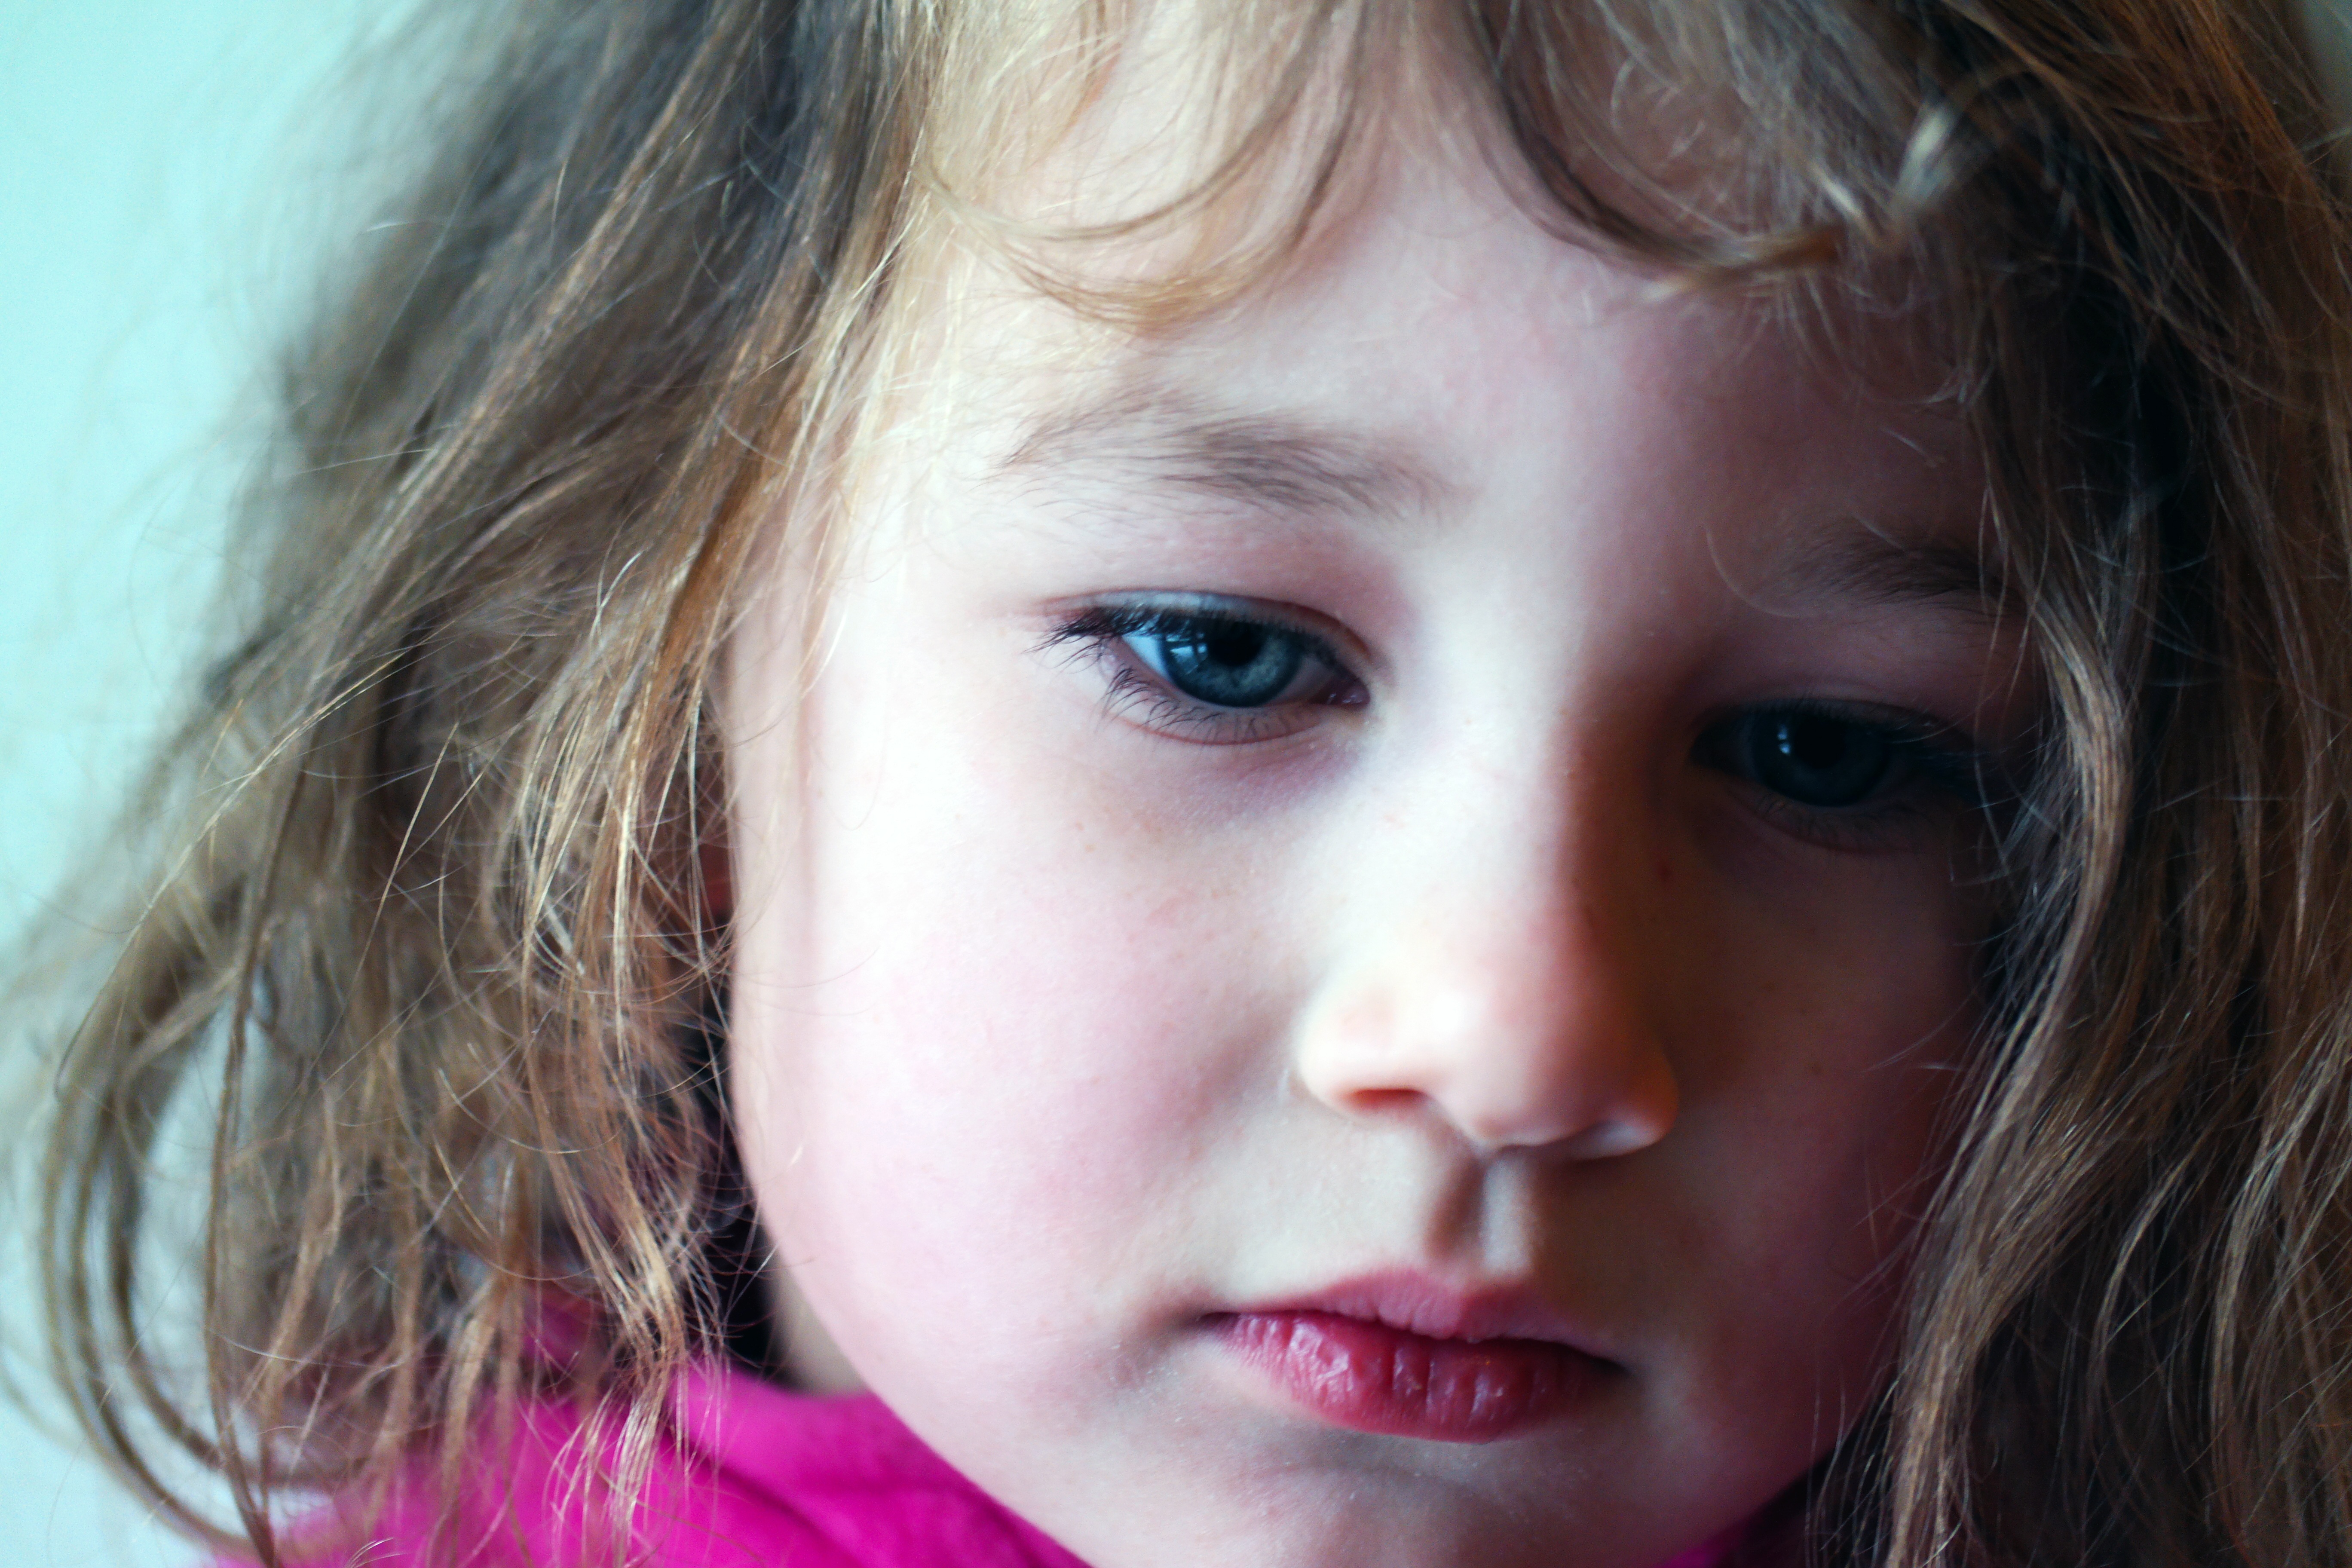
watch, person, girl, woman, hair, photography, sweet, kid, cute, thinking, portrait, model, red, color, child, lady, facial expression, lip, hairstyle, smile, mouth, long hair, close up, human body, sad, face, nose, toddler, eye, head, skin, beauty, blond, organ, sorry, emotion, facial, little girl, small child, photo shoot, brown hair, gotta love, portrait photography, ponders